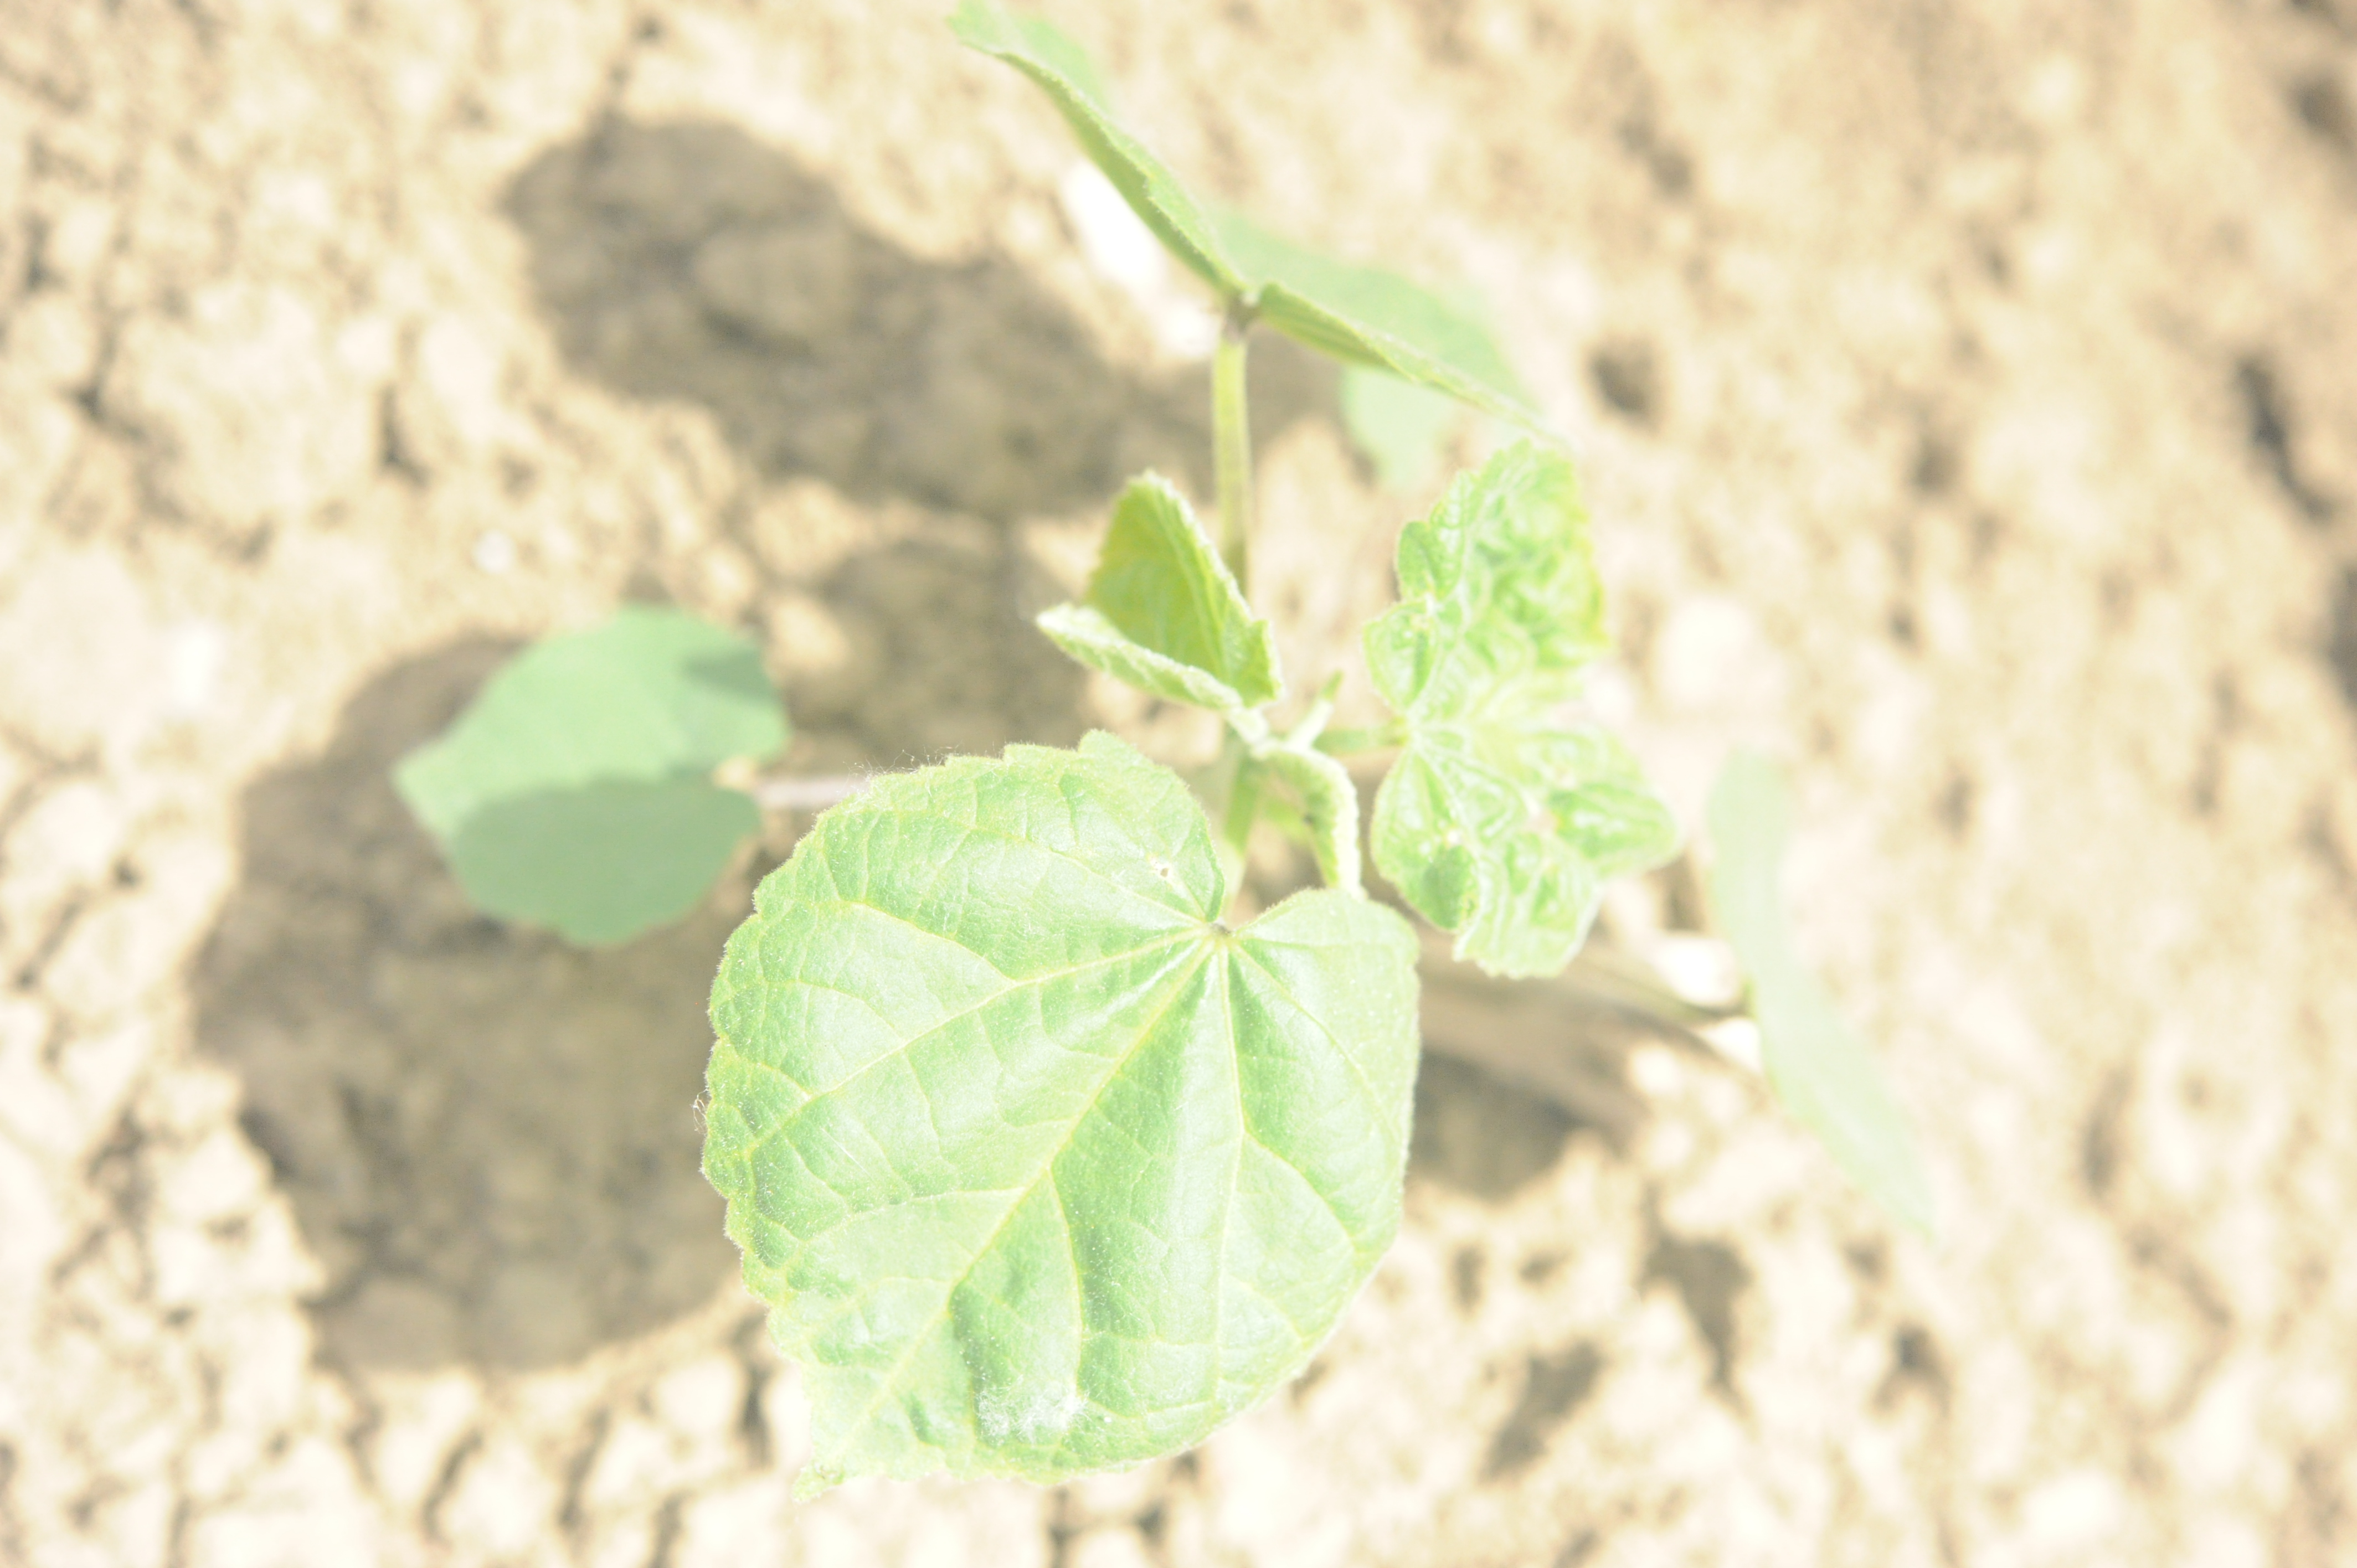
Label: velvet_leaf